Tadeusz Kościuszko

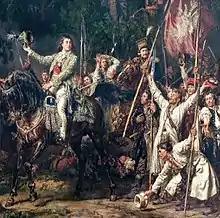
Kościuszko and his peasant scythemen, from Matejko's "Kościuszko at Racławice"

After travelling south through rural Virginia in October 1780, Kościuszko proceeded to North Carolina to report to his former commander General Gates. Following Gates's disastrous defeat at Camden on 16 August 1780, the Continental Congress selected Washington's choice, Major General Nathanael Greene, to replace Gates as commander of the Southern Department. When Greene formally assumed command on 3 December 1780, he retained Kościuszko as his chief engineer. By then, he had been praised by both Gates and Greene.